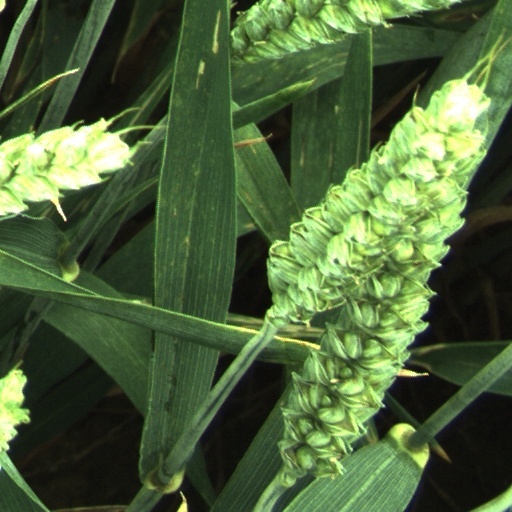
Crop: wheat